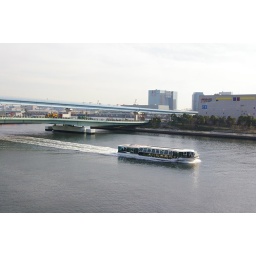
Ship is running over river